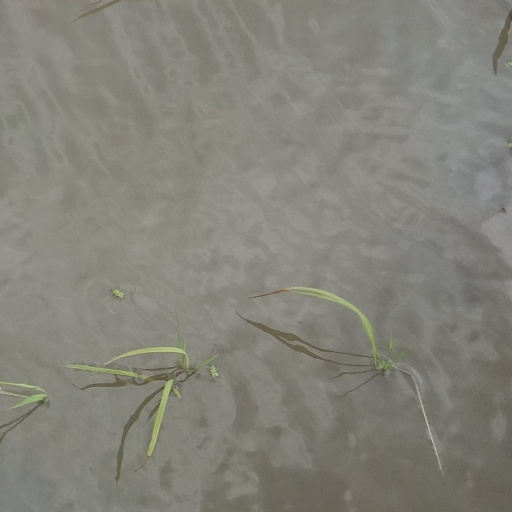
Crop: rice